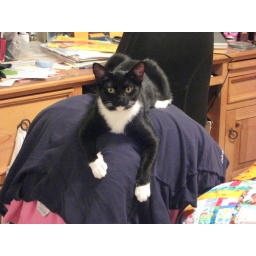
She always conquers my pile of clothes that cover the bedpost. Ignore that messy desk in the background.